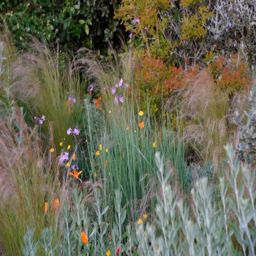
just look at how many plants mingle together to create a tapestry of colour